Michael Lazarus

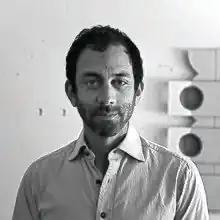
Michael Lazarus

His first solo exhibition was in 1998 at Feature, Inc. Lazarus was represented by Feature until 2011, exhibiting alongside artists including B. Wurtz, Dike Blair, Jim Isermann, Tom Friedman, Lisa Beck, Takashi Murakami, and Lily van der Stokker. In 2000, he was one of the first 'alternative' artists to have a solo show in the "Gallery 2" program at Andrea Rosen Gallery. Lazarus has had solo exhibitions in Los Angeles, San Francisco, Montreal, Antwerp, and Amsterdam. In 2006 Lazarus' works were exhibited in conversation with Emory Douglas and Corita Kent in "That was then... This is now" at MoMA PS1.